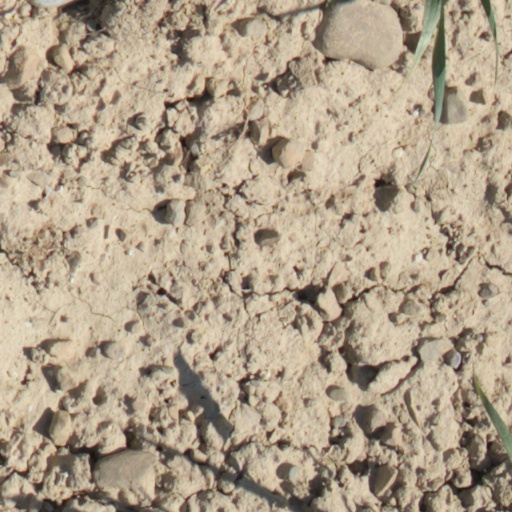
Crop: wheat